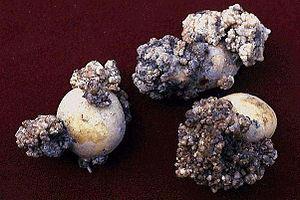
L'apparence des tumeurs varie de minuscules protubérances à de grosses excroissances ramifiées et complexes
Synchytrium est un genre de champignons chytrides de la famille des Olpidiaceae.
La galle verruqueuse, appelée aussi « galle noire » ou « maladie verruqueuse de la pomme de terre », est une maladie fongique de la pomme de terre causée par un champignon chytride, Synchytrium endobioticum, qui se manifeste par la formation sur les tubercules de galles noires plus ou moins volumineuses, souvent en forme de chou-fleur. Cette maladie affecte aussi certaines espèces de Solanacées sauvages. Elle ne présente pas de risques pour la santé du consommateur, mais est redoutée pour ses conséquences agronomiques et commerciales.
Les Chytridiomycetes constituent une classe de champignons chytrides qui parasitent de nombreux végétaux.